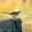
Label: bird